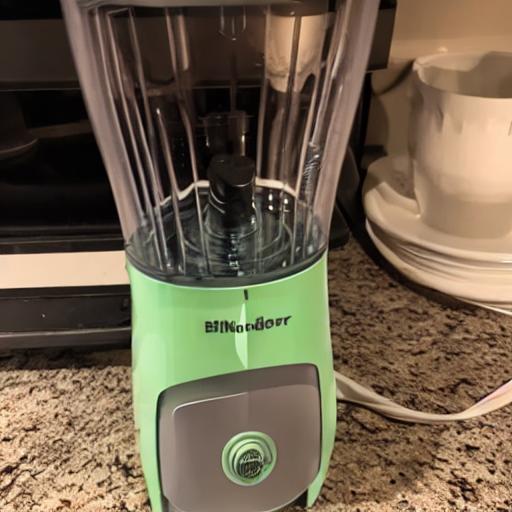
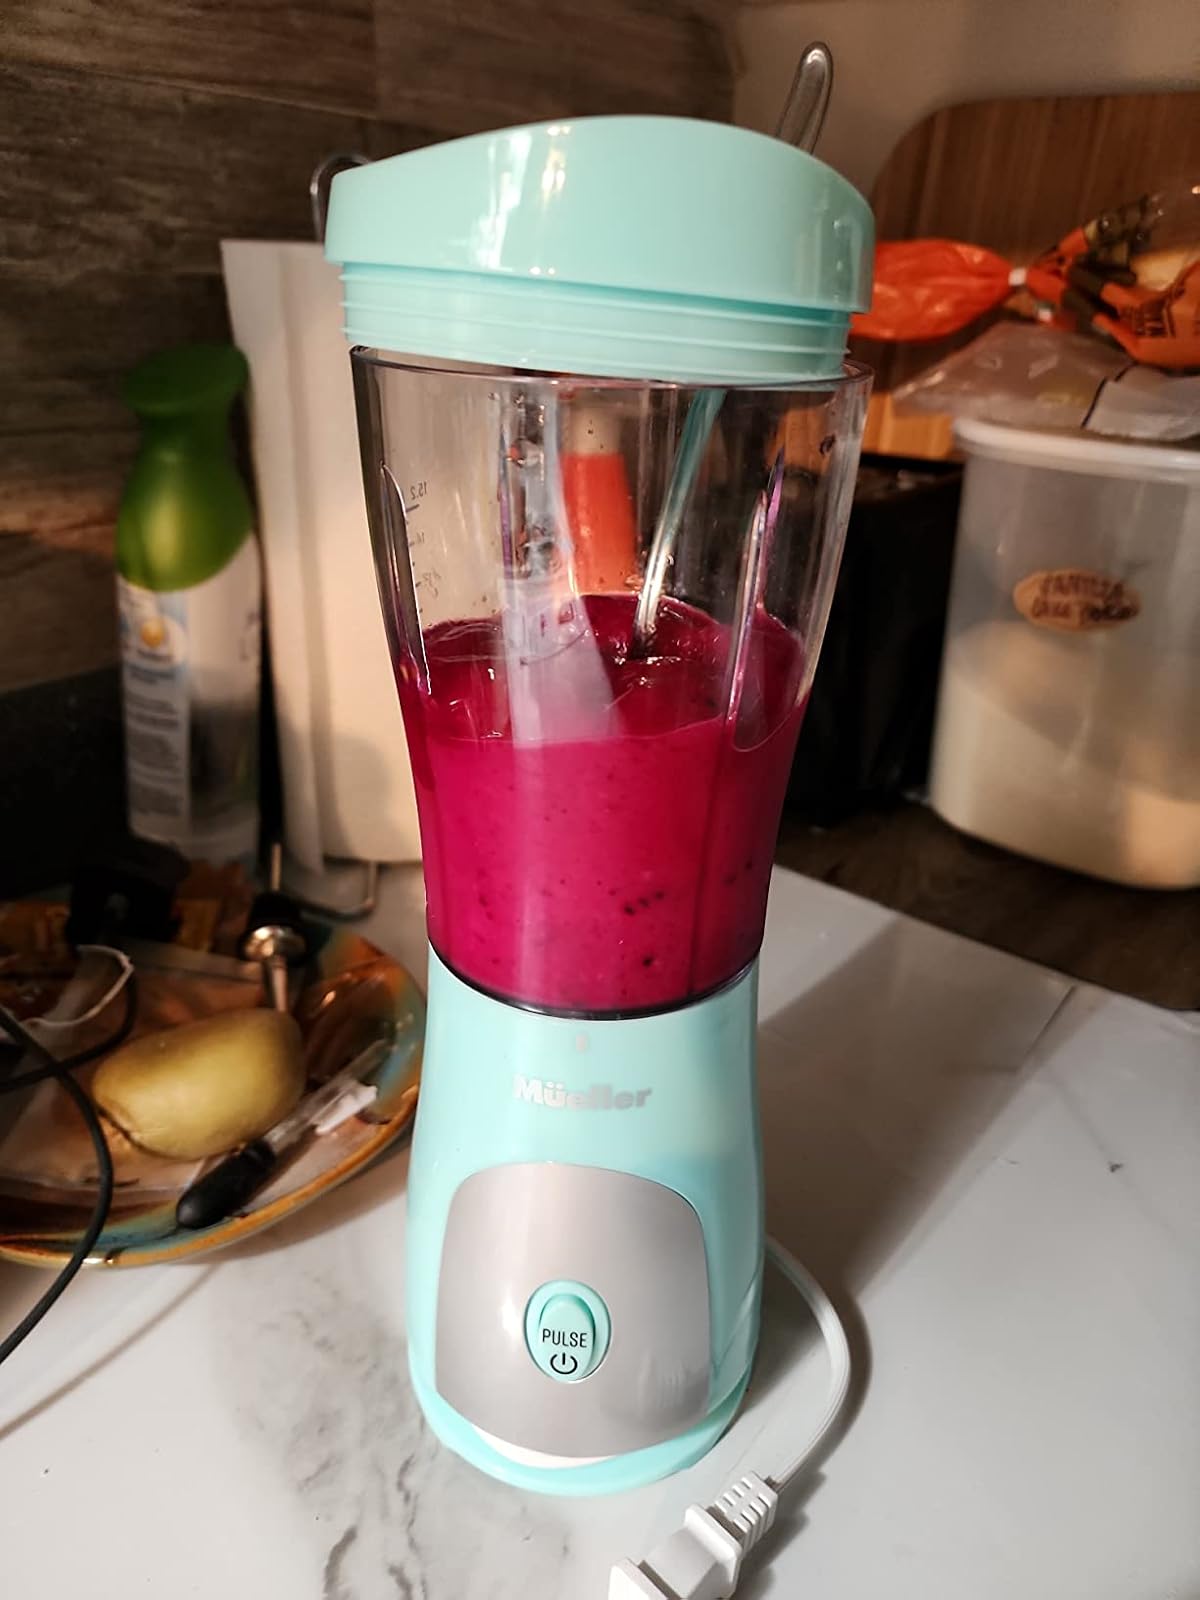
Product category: items_blender
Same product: no